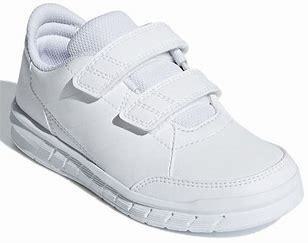
Brand: Adidas
Model: Altasport